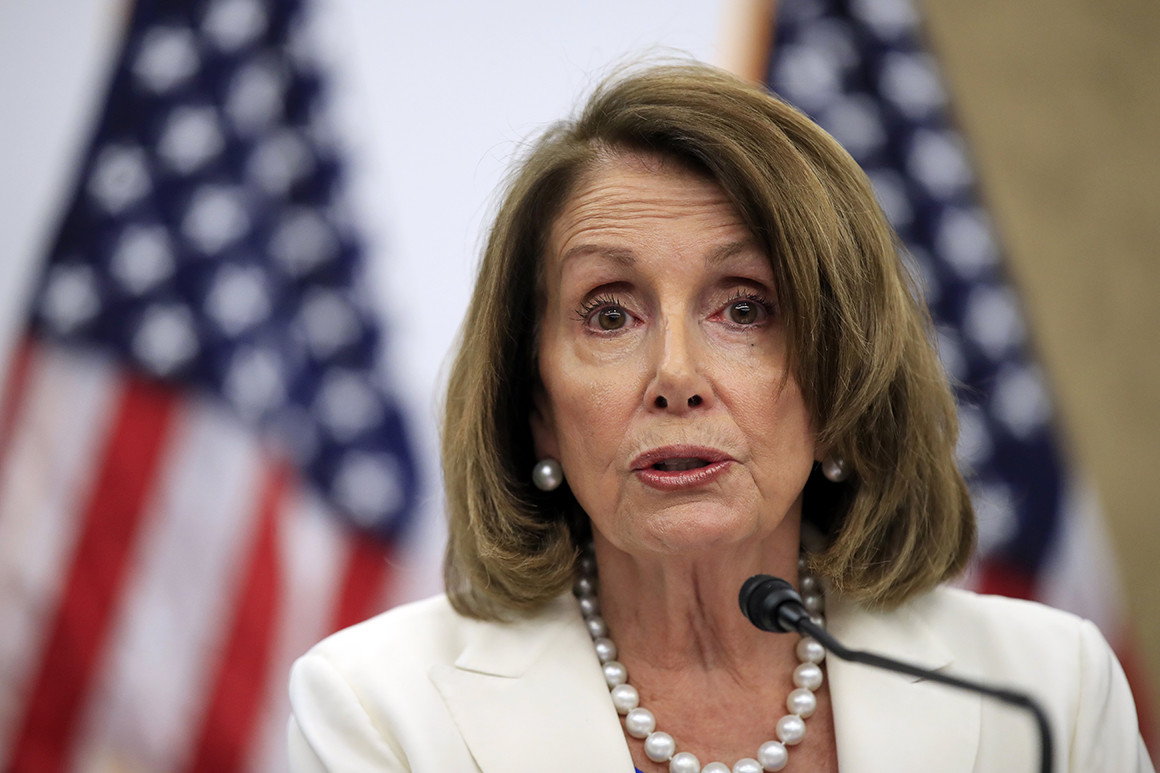
Gender: women